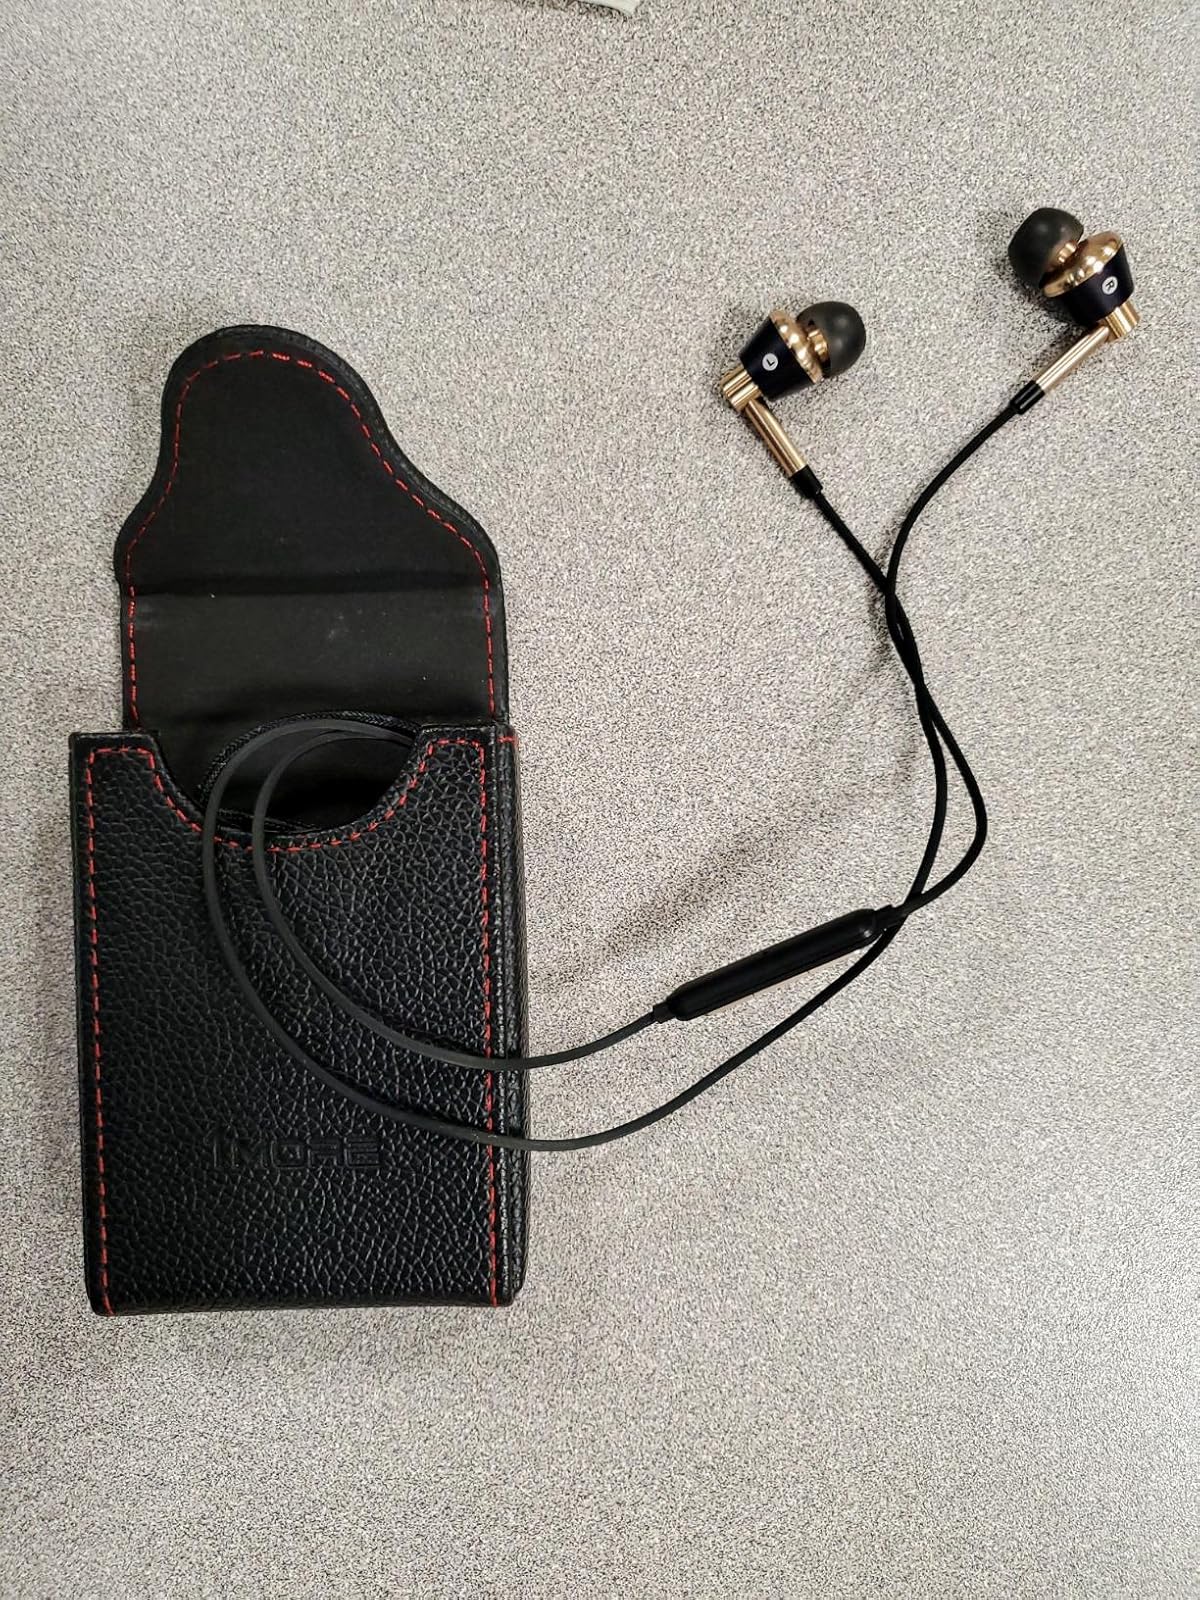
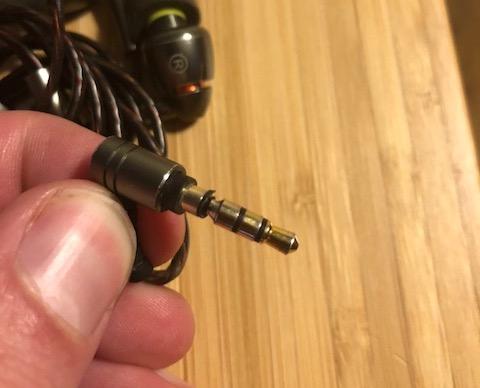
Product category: headphones
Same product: no